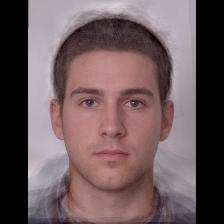
Label: Human